Pravegaya

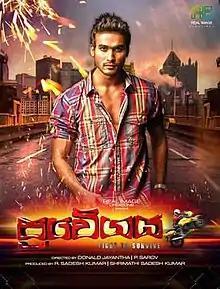
Teaser Poster

Pravegaya (English: velocity ) is a 2015 Sri Lankan Sinhala action thriller film directed by Donald Jayantha and produced by Sadesh Kumar. It stars Hemal Ranasinghe and Udari Perera with Jayalath Manoratne, Pubudu Chathuranga and Jackson Anthony in supporting roles. Music for the film was written by Bathiya and Santhush. It is the 1,228th Sri Lankan film in the Sinhala cinema. The film is a remake of the 2007 film "Polladhavan".